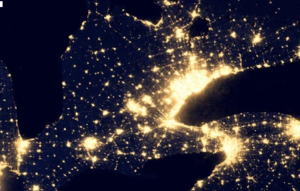
Le Grand Toronto, officiellement Région du Grand Toronto est l'aire urbaine entourant la métropole de Toronto.